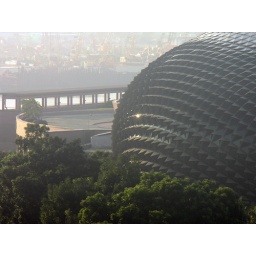
Dramatic opera house roof in Singapore.